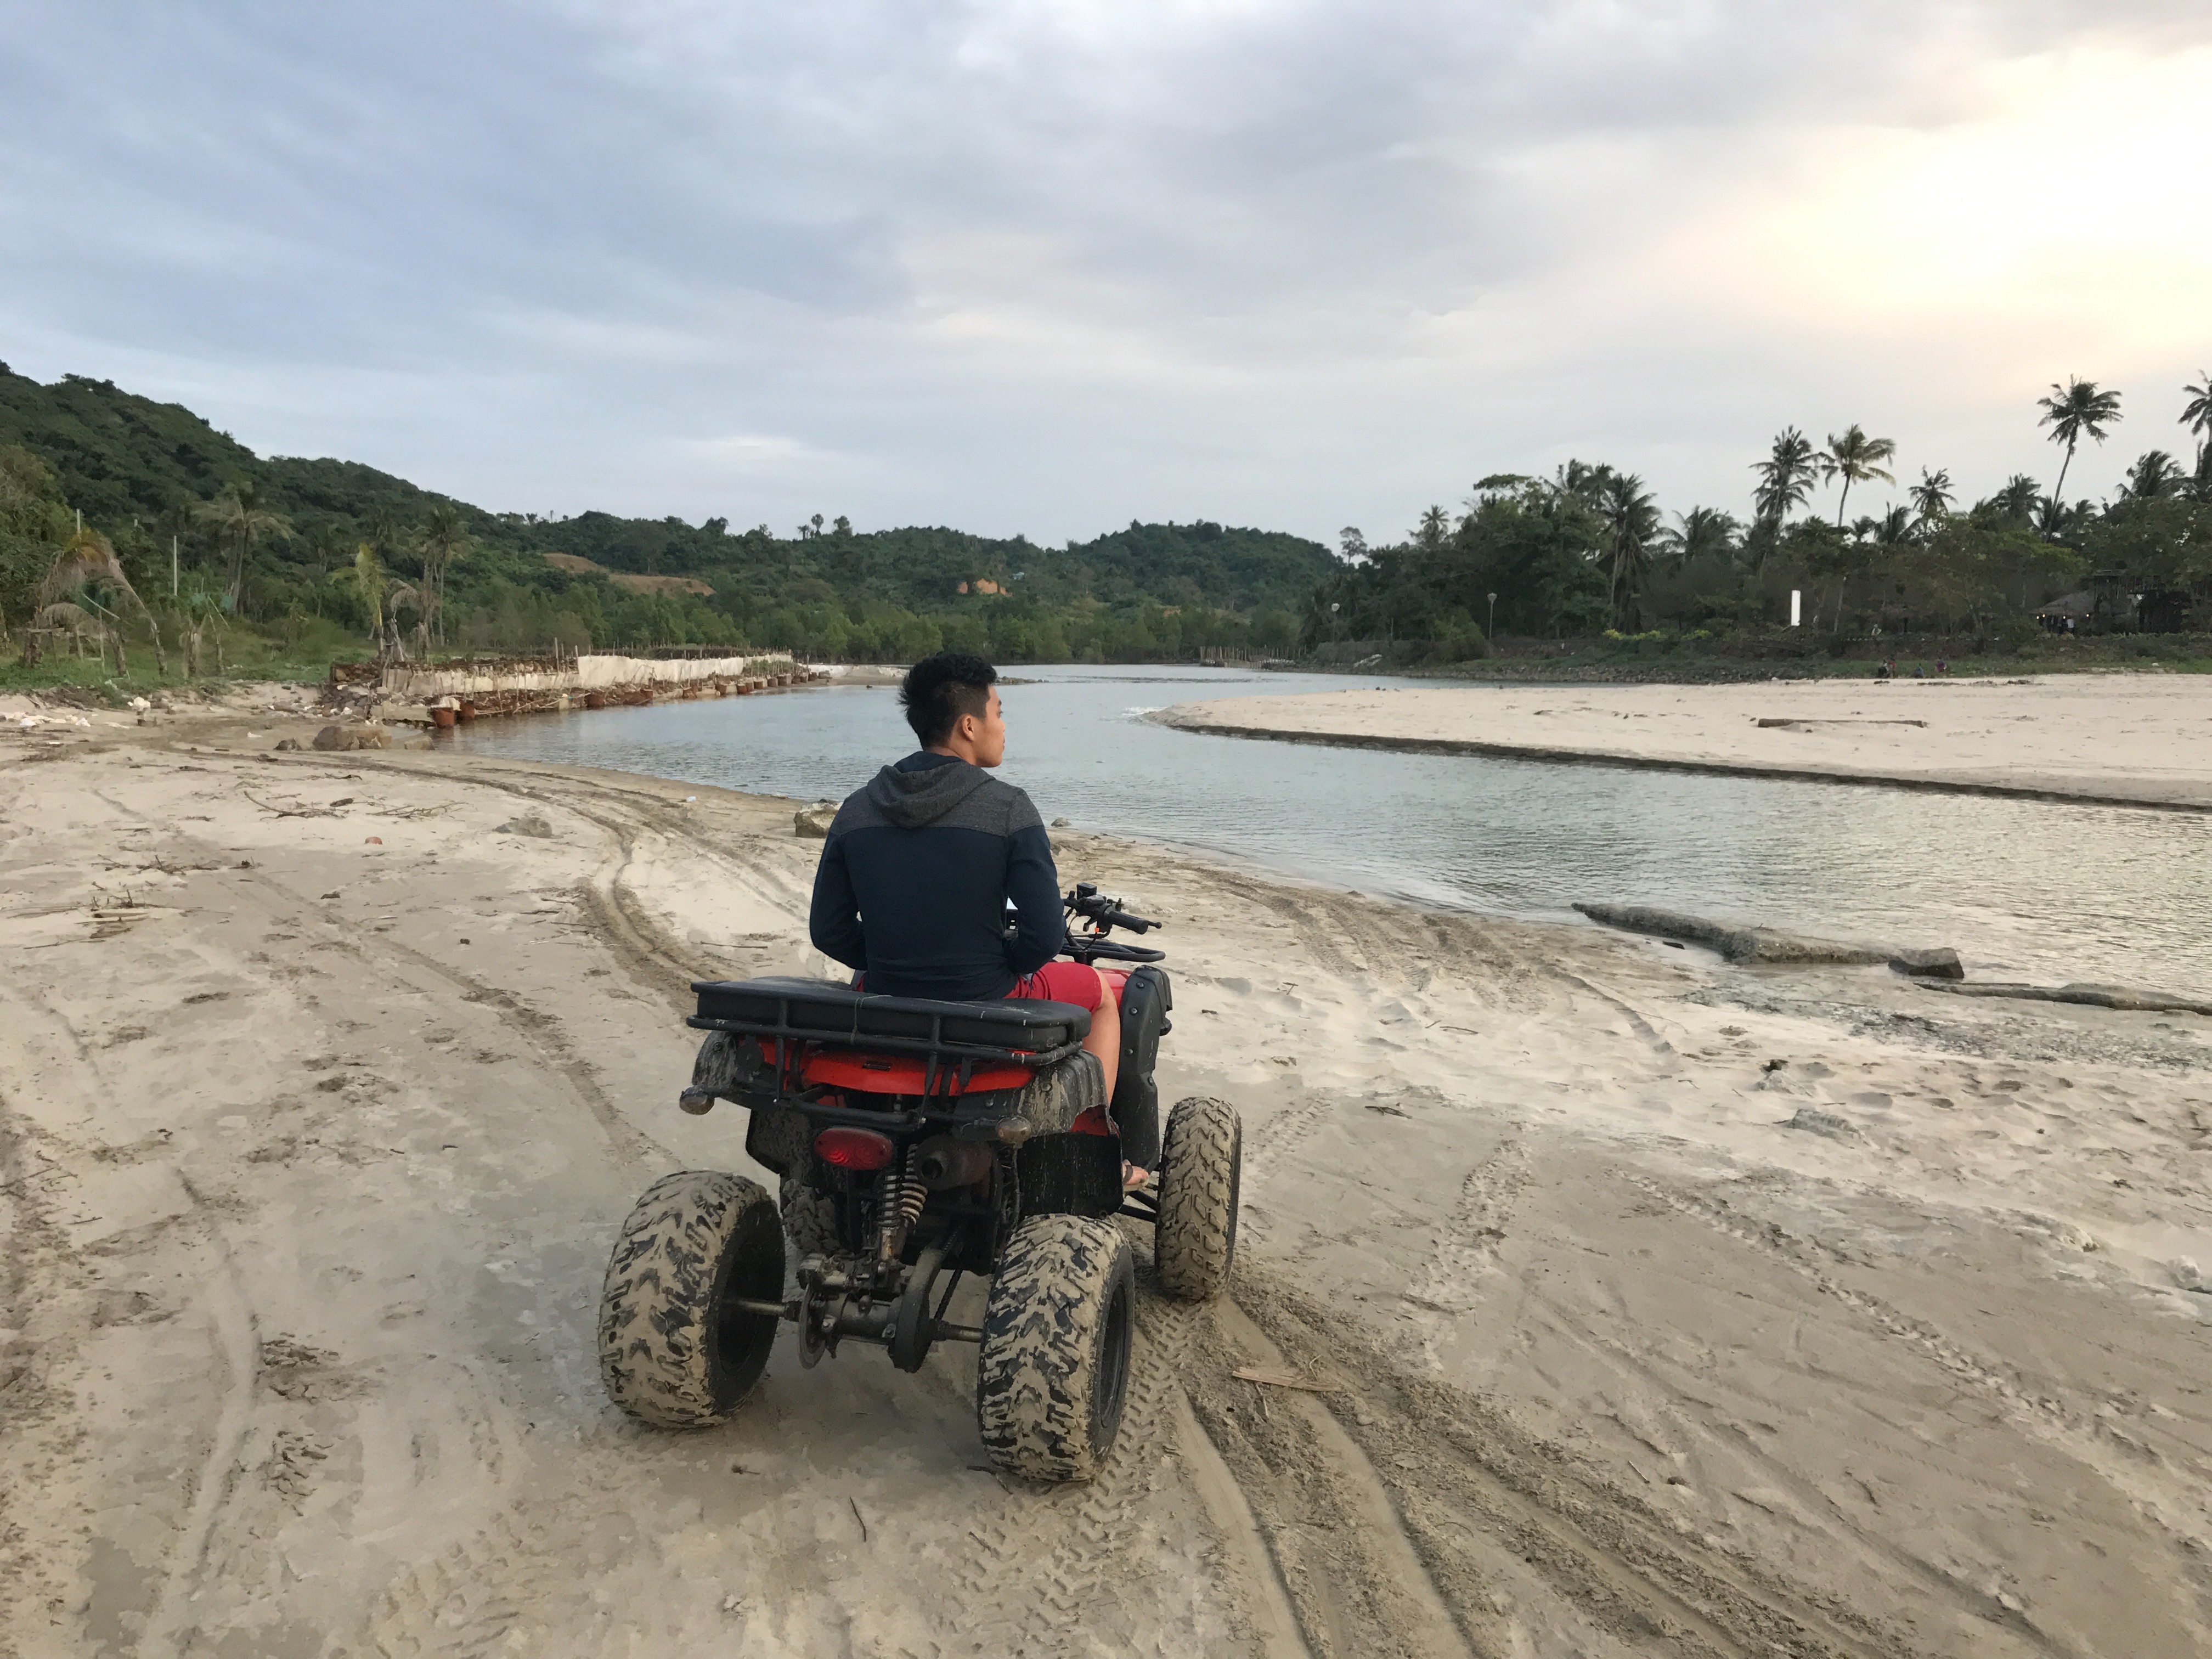
beach, sand, vehicle, boating, all terrain vehicle, off roading